Mutant League Football

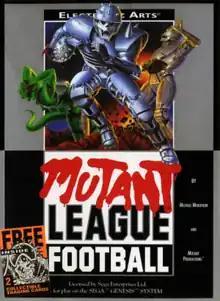
North American cover art

Mutant League Football is a video game that was originally released in 1993 for the Sega Genesis. The game was designed using the "John Madden Football '93" engine, and features a different take on American football, where it resembles a war as much as a sporting competition.